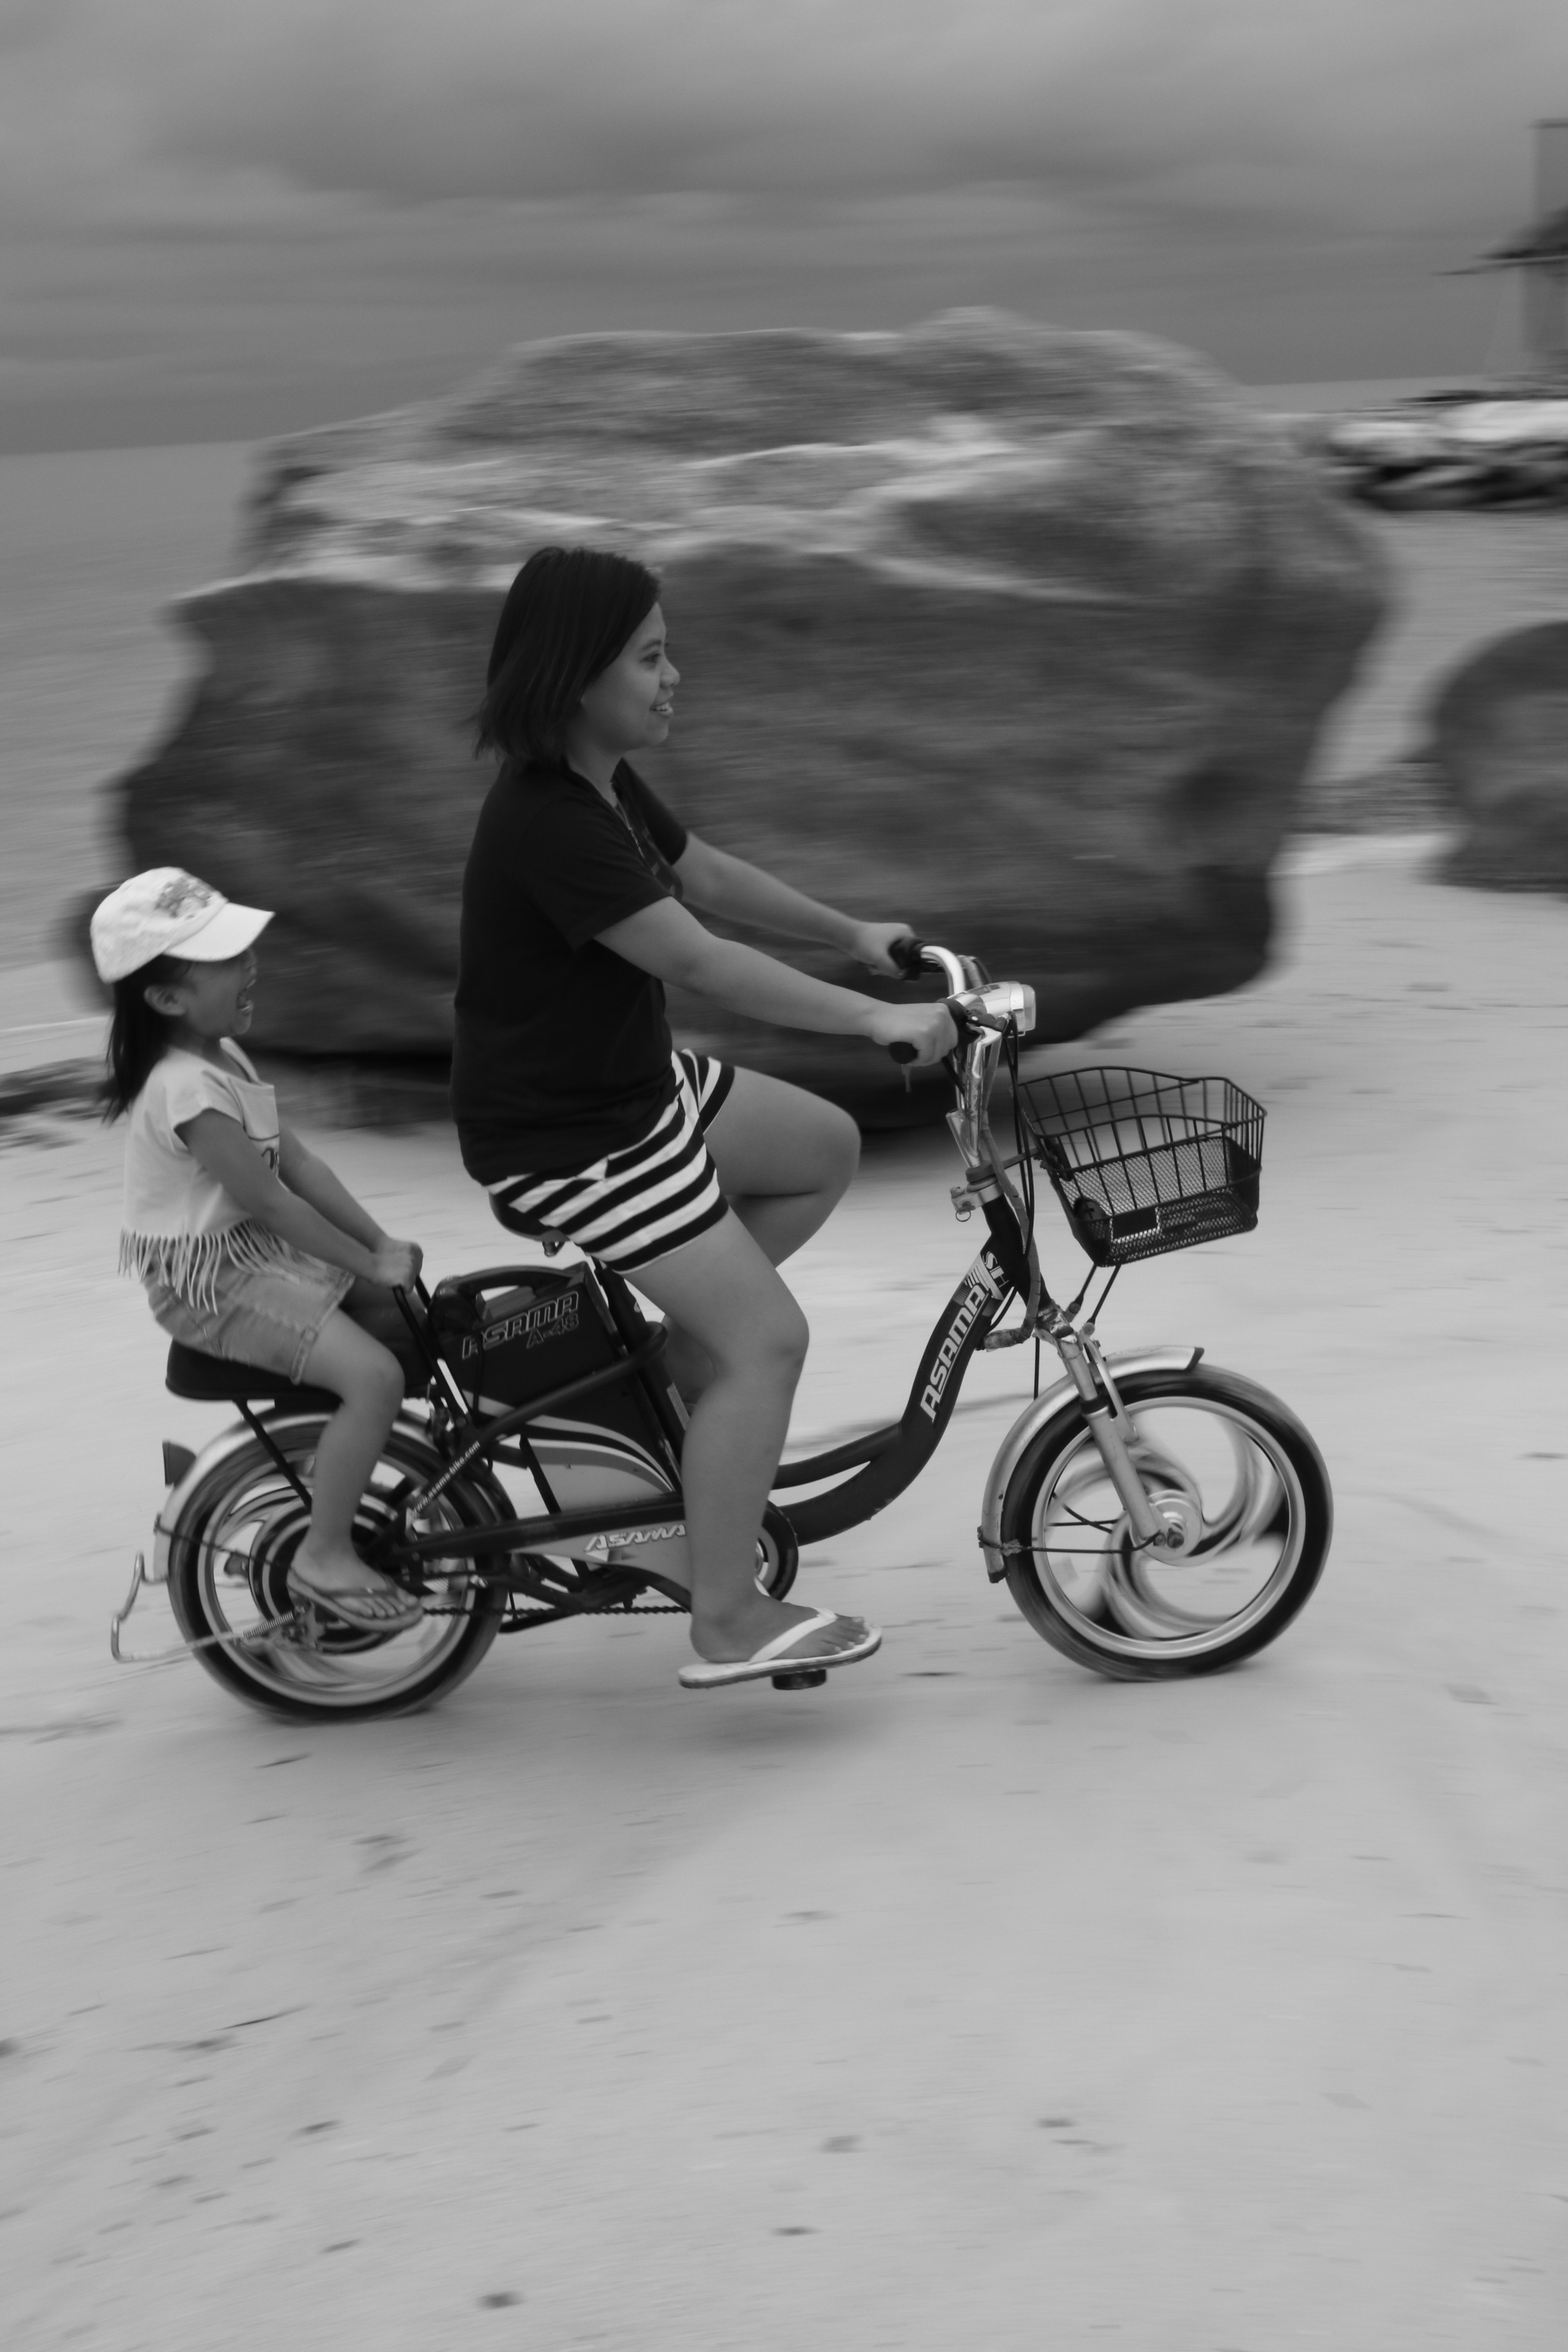
beach, black and white, white, photography, bicycle, bike, summer, young, vehicle, motorcycle, child, black, monochrome, extreme sport, sports equipment, mountain bike, cycling, fun, vietnam, generation, ph qu c, monochrome photography, cycle sport, bicycle motocross, freestyle bmx